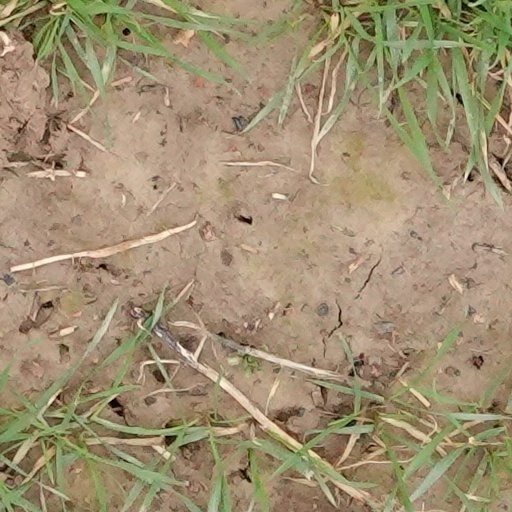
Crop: wheat